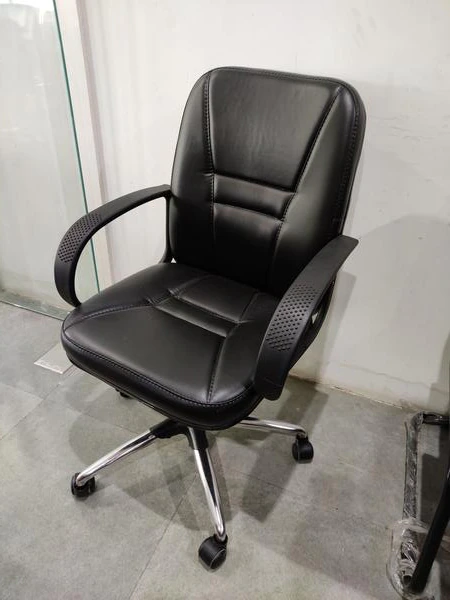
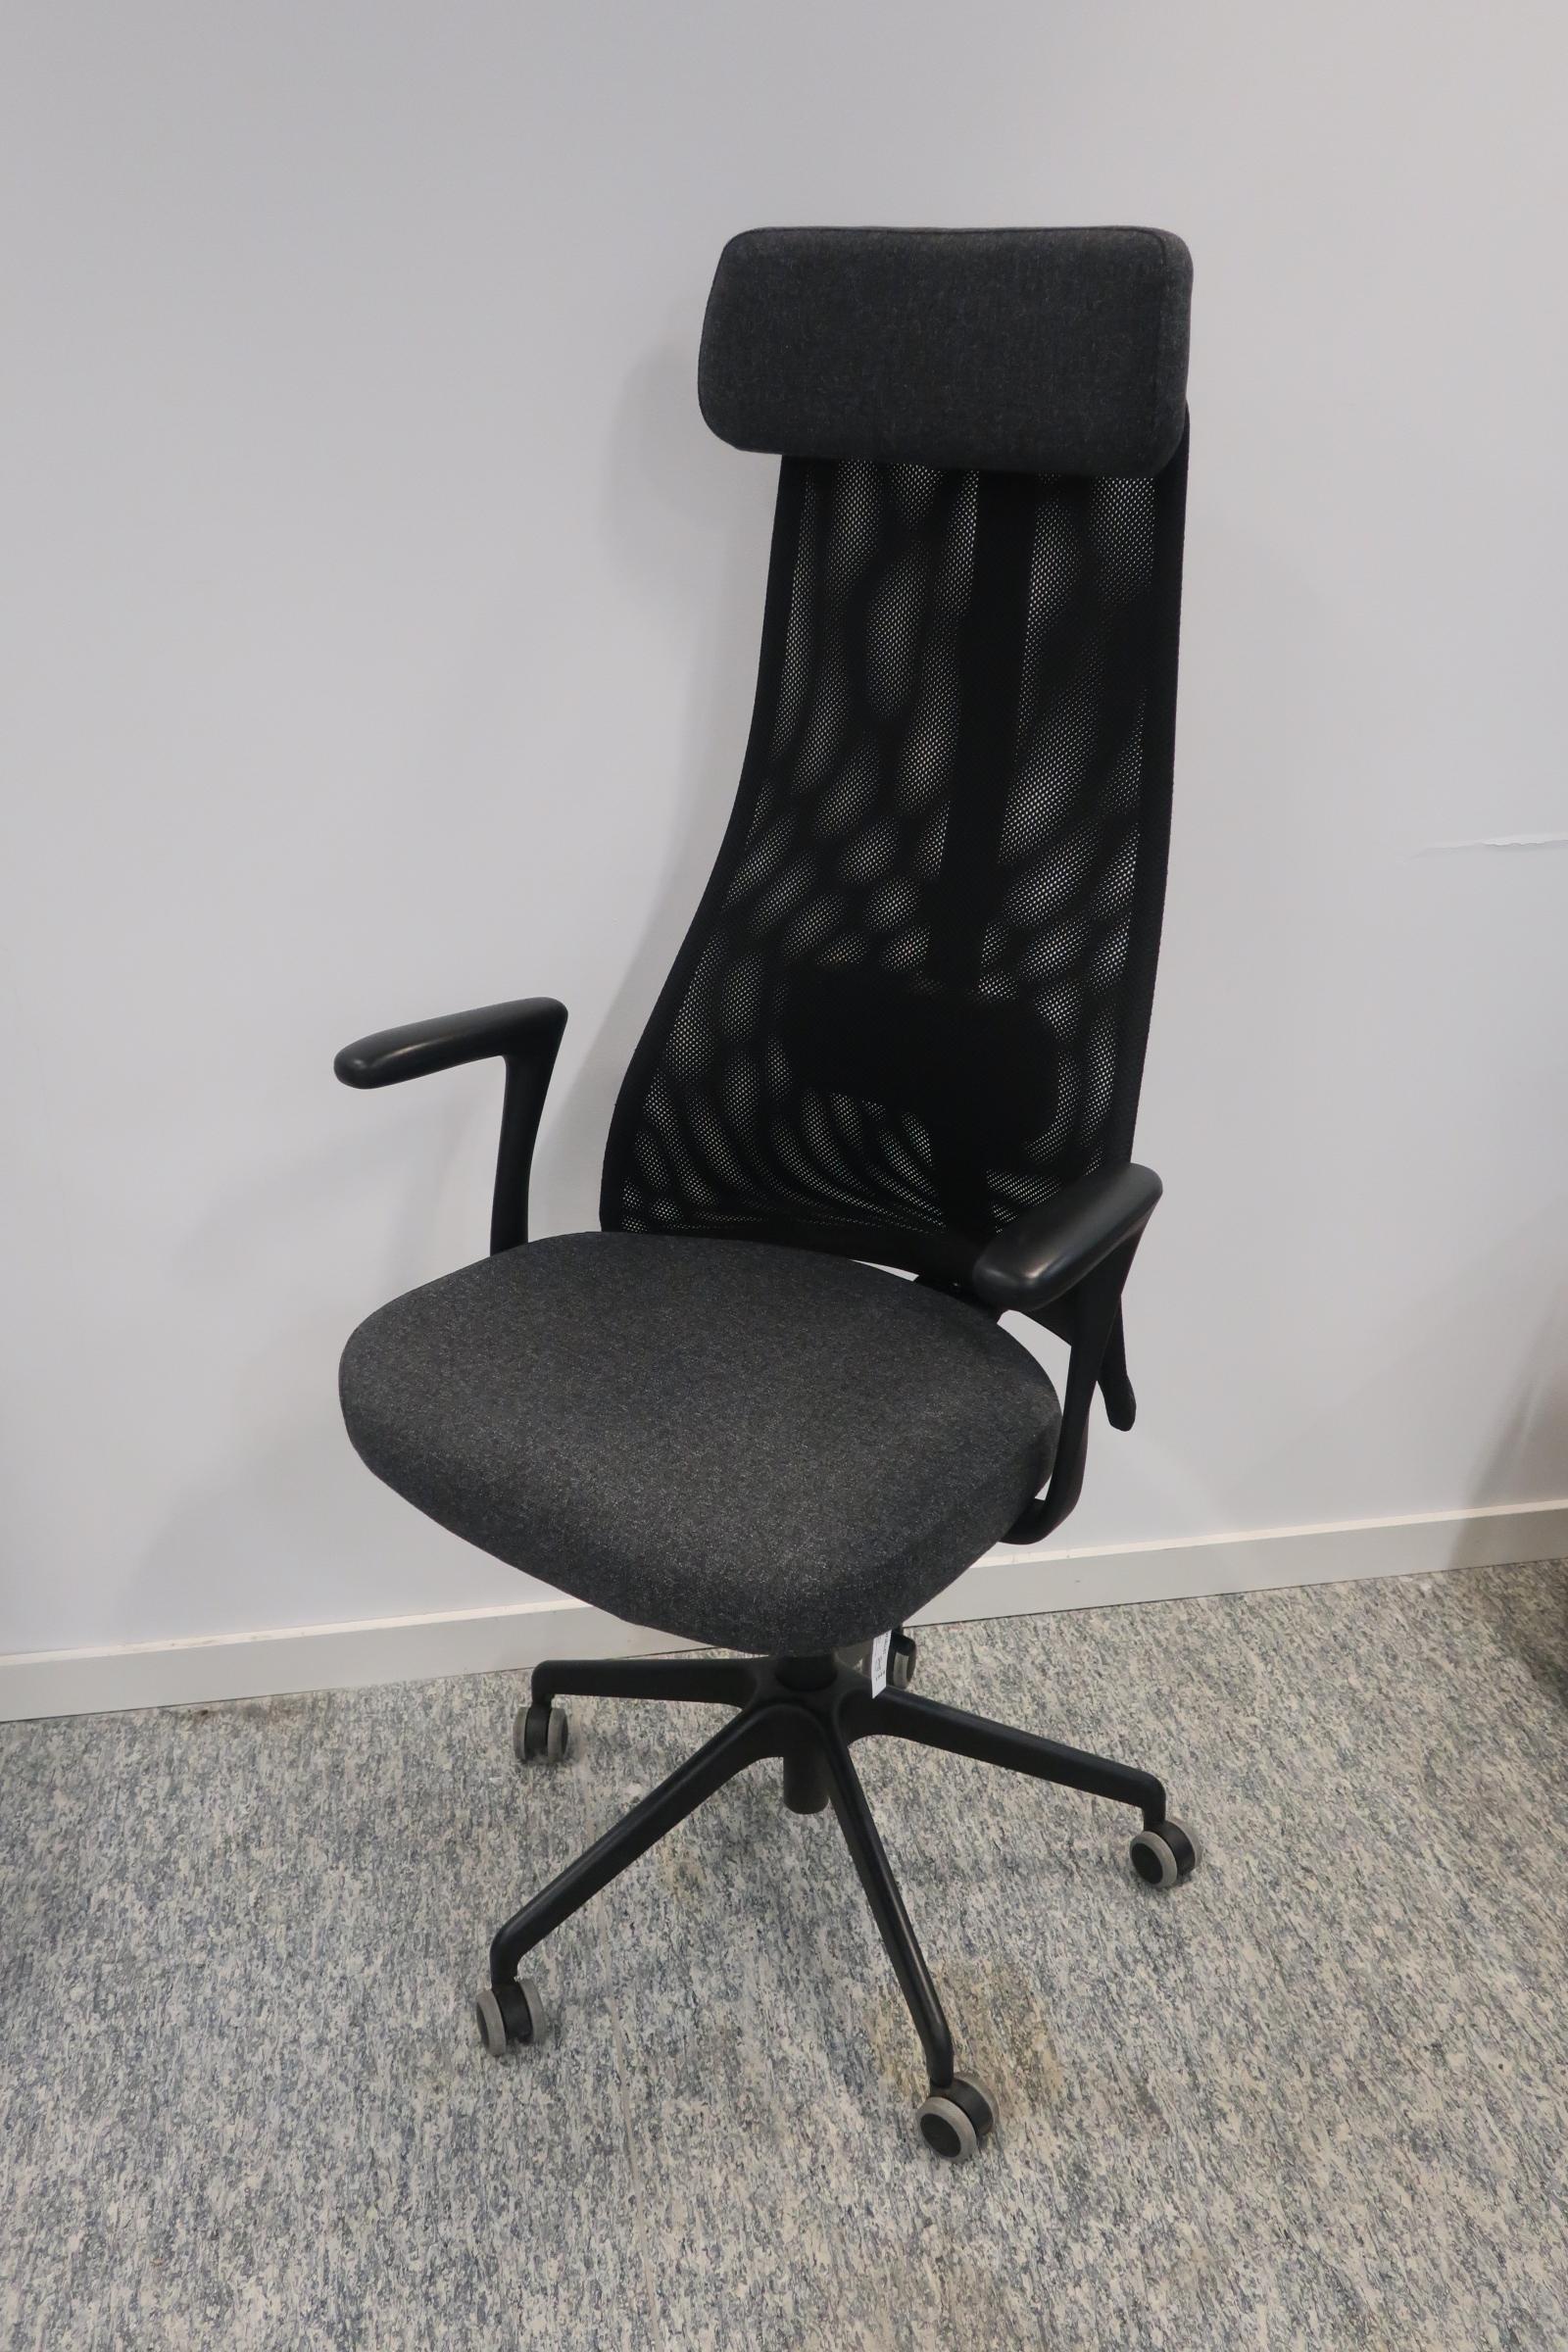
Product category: items_chair
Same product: no